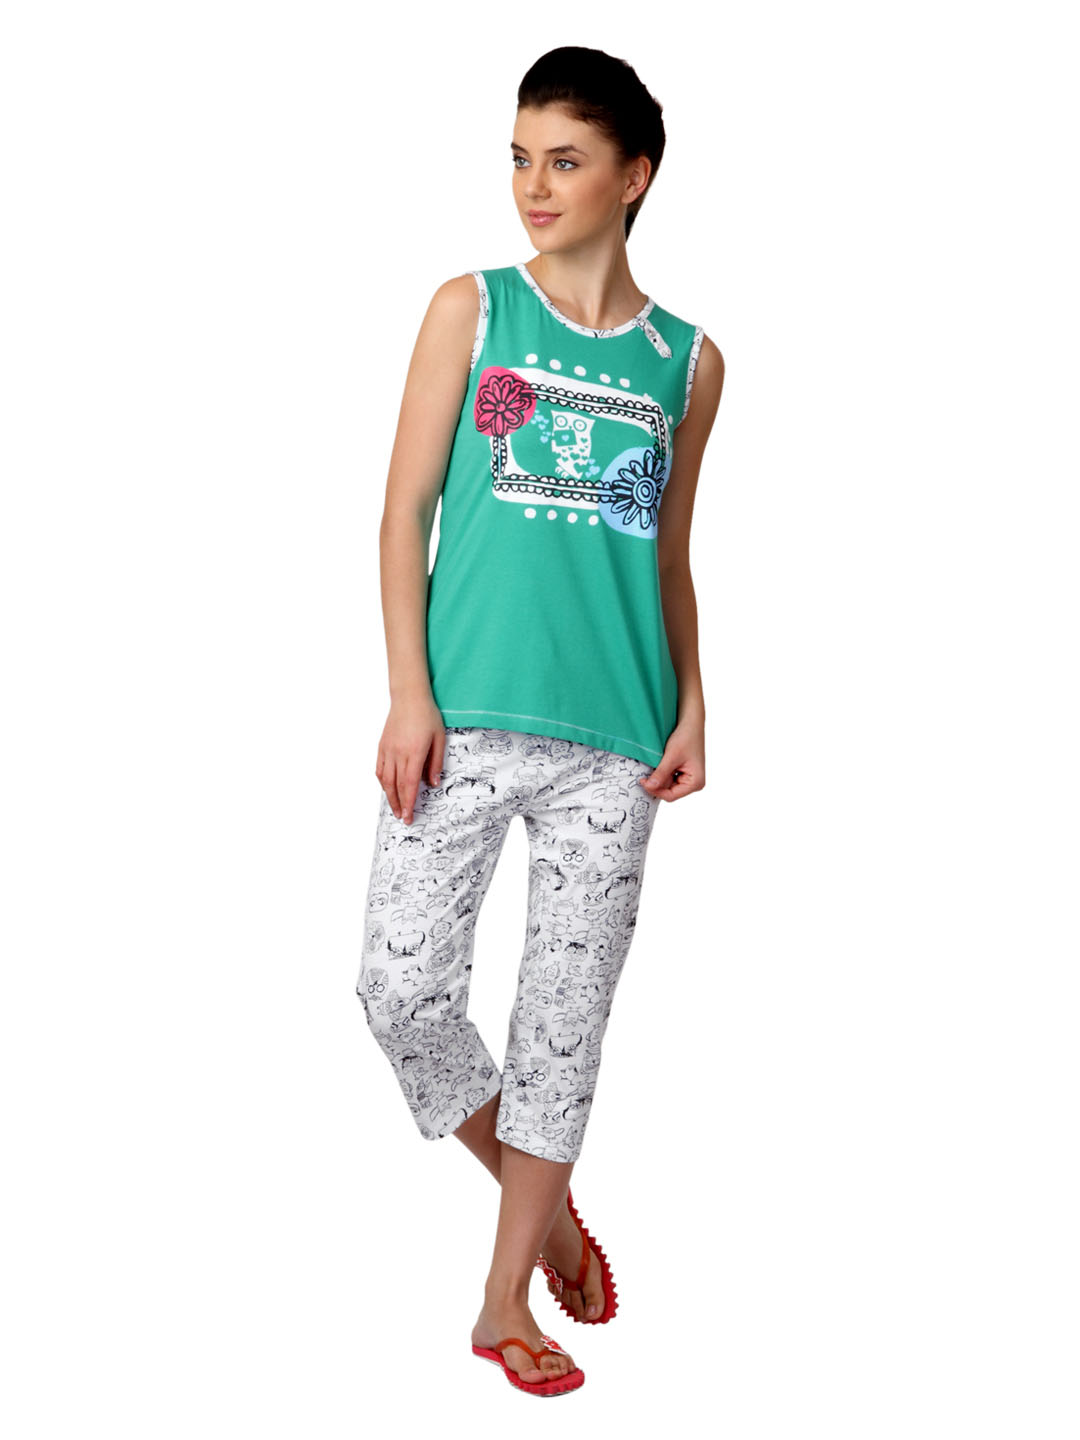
SDL by Sweet Dreams Women Green & White Printed Night Suit S11-3134
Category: Apparel / Loungewear and Nightwear / Night suits
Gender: Women
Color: Green
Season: Summer 2017
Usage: Casual